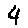
Label: 4